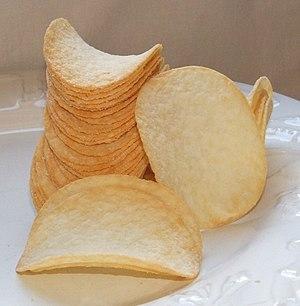
En mathématiques, un paraboloïde est une surface du second degré de l'espace euclidien. Il fait donc partie des quadriques, avec pour caractéristique principale de ne pas posséder de centre de symétrie.
Pringles est une marque commerciale de chips reconstituées. Lancée à l'origine par Procter & Gamble, elle appartient depuis 2012 au groupe Kellogg's.